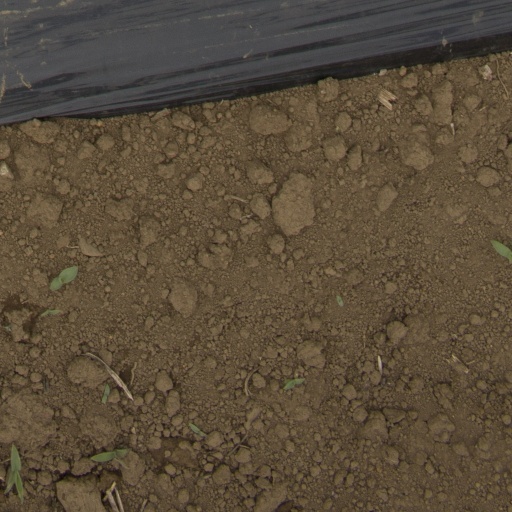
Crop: Jerusalem artichoke